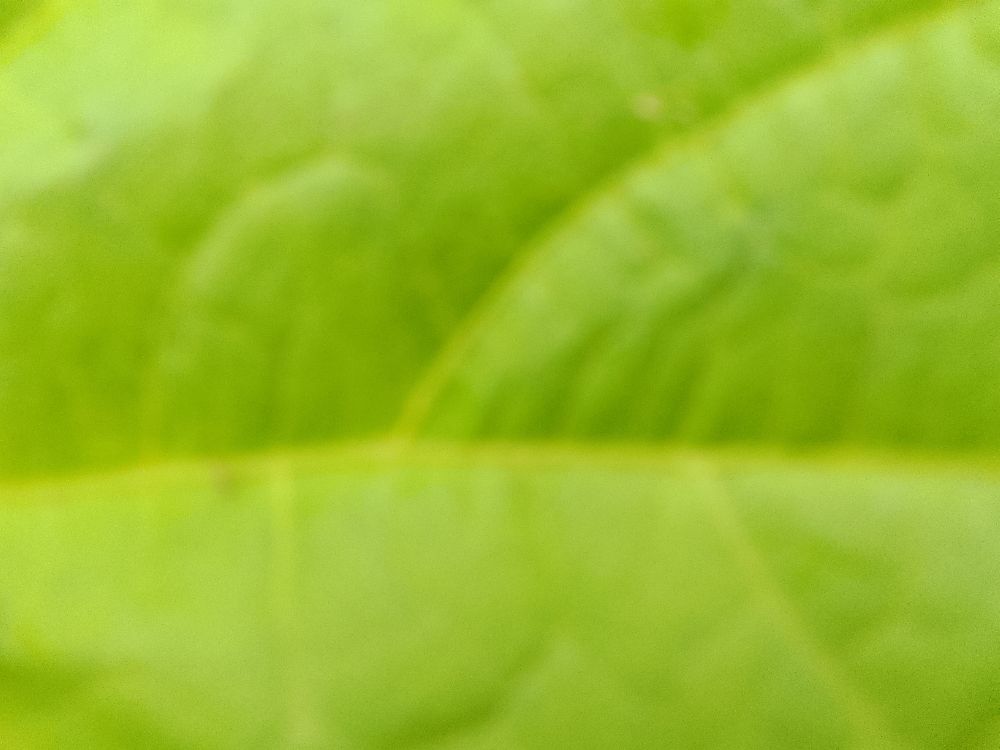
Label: healthy